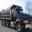
Label: truck